2003 European Cup (athletics)

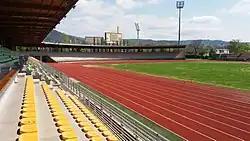
Host stadium in Florence

The 2003 European Cup was the 24th edition of the European Cup of athletics.